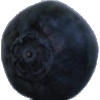
Label: Blueberry 1